Joan Newton Cuneo

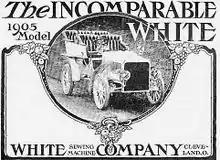
1905 advertisement for White Company automobile

In 1905, Cuneo purchased a 1905 White Motor Company steam car. She learned about the mechanical side of automobiles from the mechanic/chauffeur Louis Disbrow, whom her husband hired for her. Disbrow was a neighbor who had recently escaped conviction for murder. He was from a wealthy family and had experience with autos, as his brothers owned a nearby automobile agency. For the next four years, Disbrow would be Cuneo's riding mechanic, going with her to many races, as well as on three Glidden Tours. Andrew Cuneo also went along to many of these events, but would often leave after a few days to attend to his business affairs.